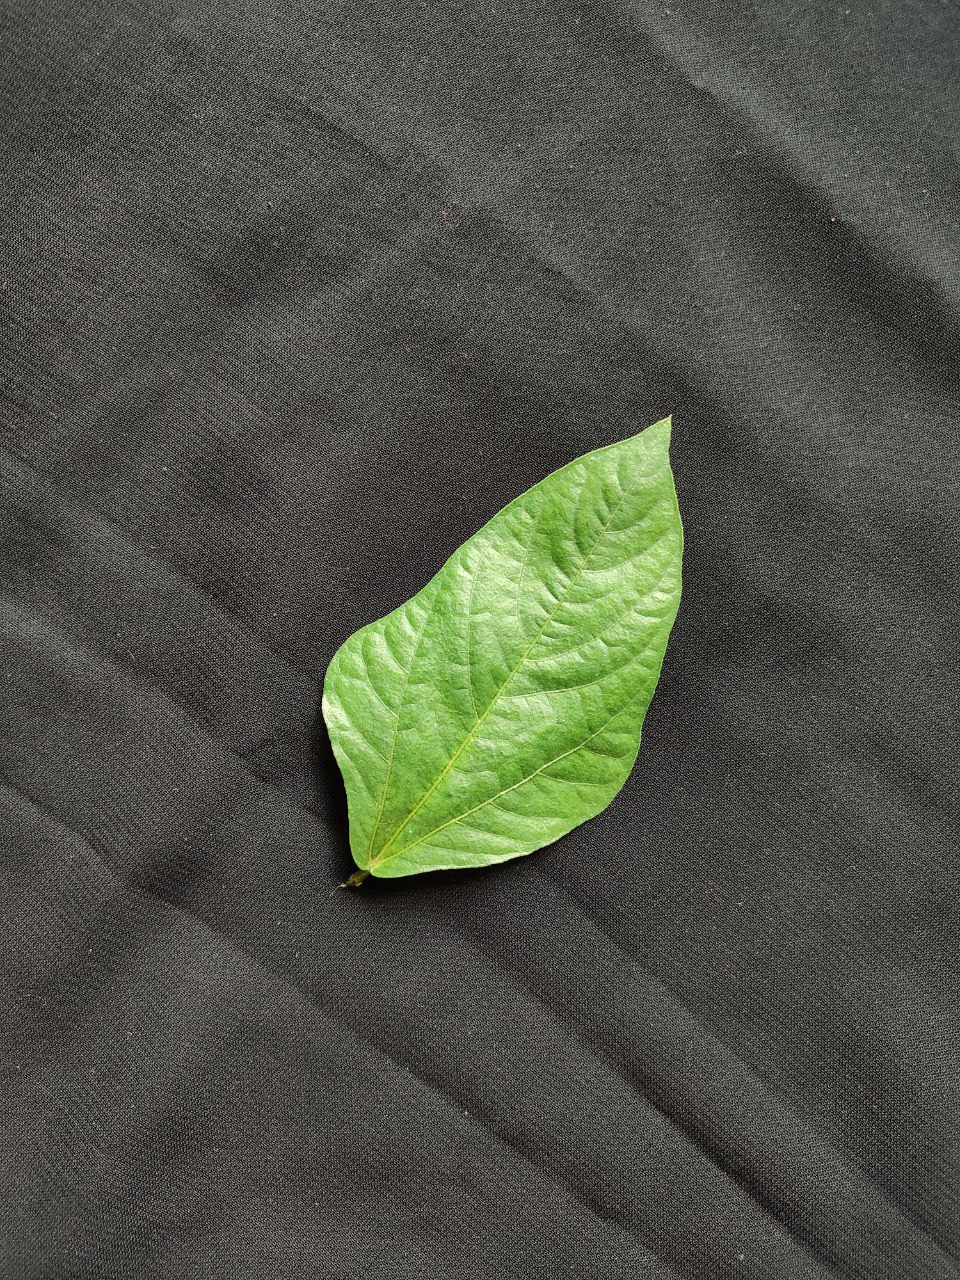
Crop: cowpea
Leaf condition: Fresh Leaf